Theresa, Countess of Portugal

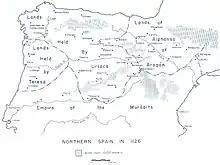
Political map of the north part of the Iberian peninsula in the year 1126

Theresa was the illegitimate daughter of King Alfonso VI of León by Jimena Muñoz. In 1093, her father married her to a French nobleman, Henry of Burgundy, who was a nephew of Queen Constance, a brother of the Duke of Burgundy, and a descendant of the kings of France in the male line. Henry was providing military assistance to his father-in-law against the Muslims on the Portuguese march.